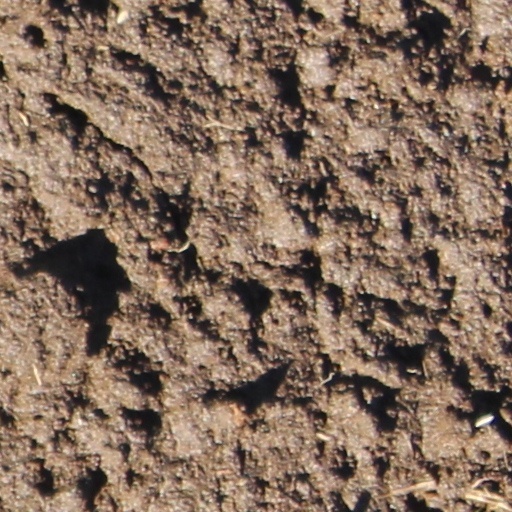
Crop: wheat